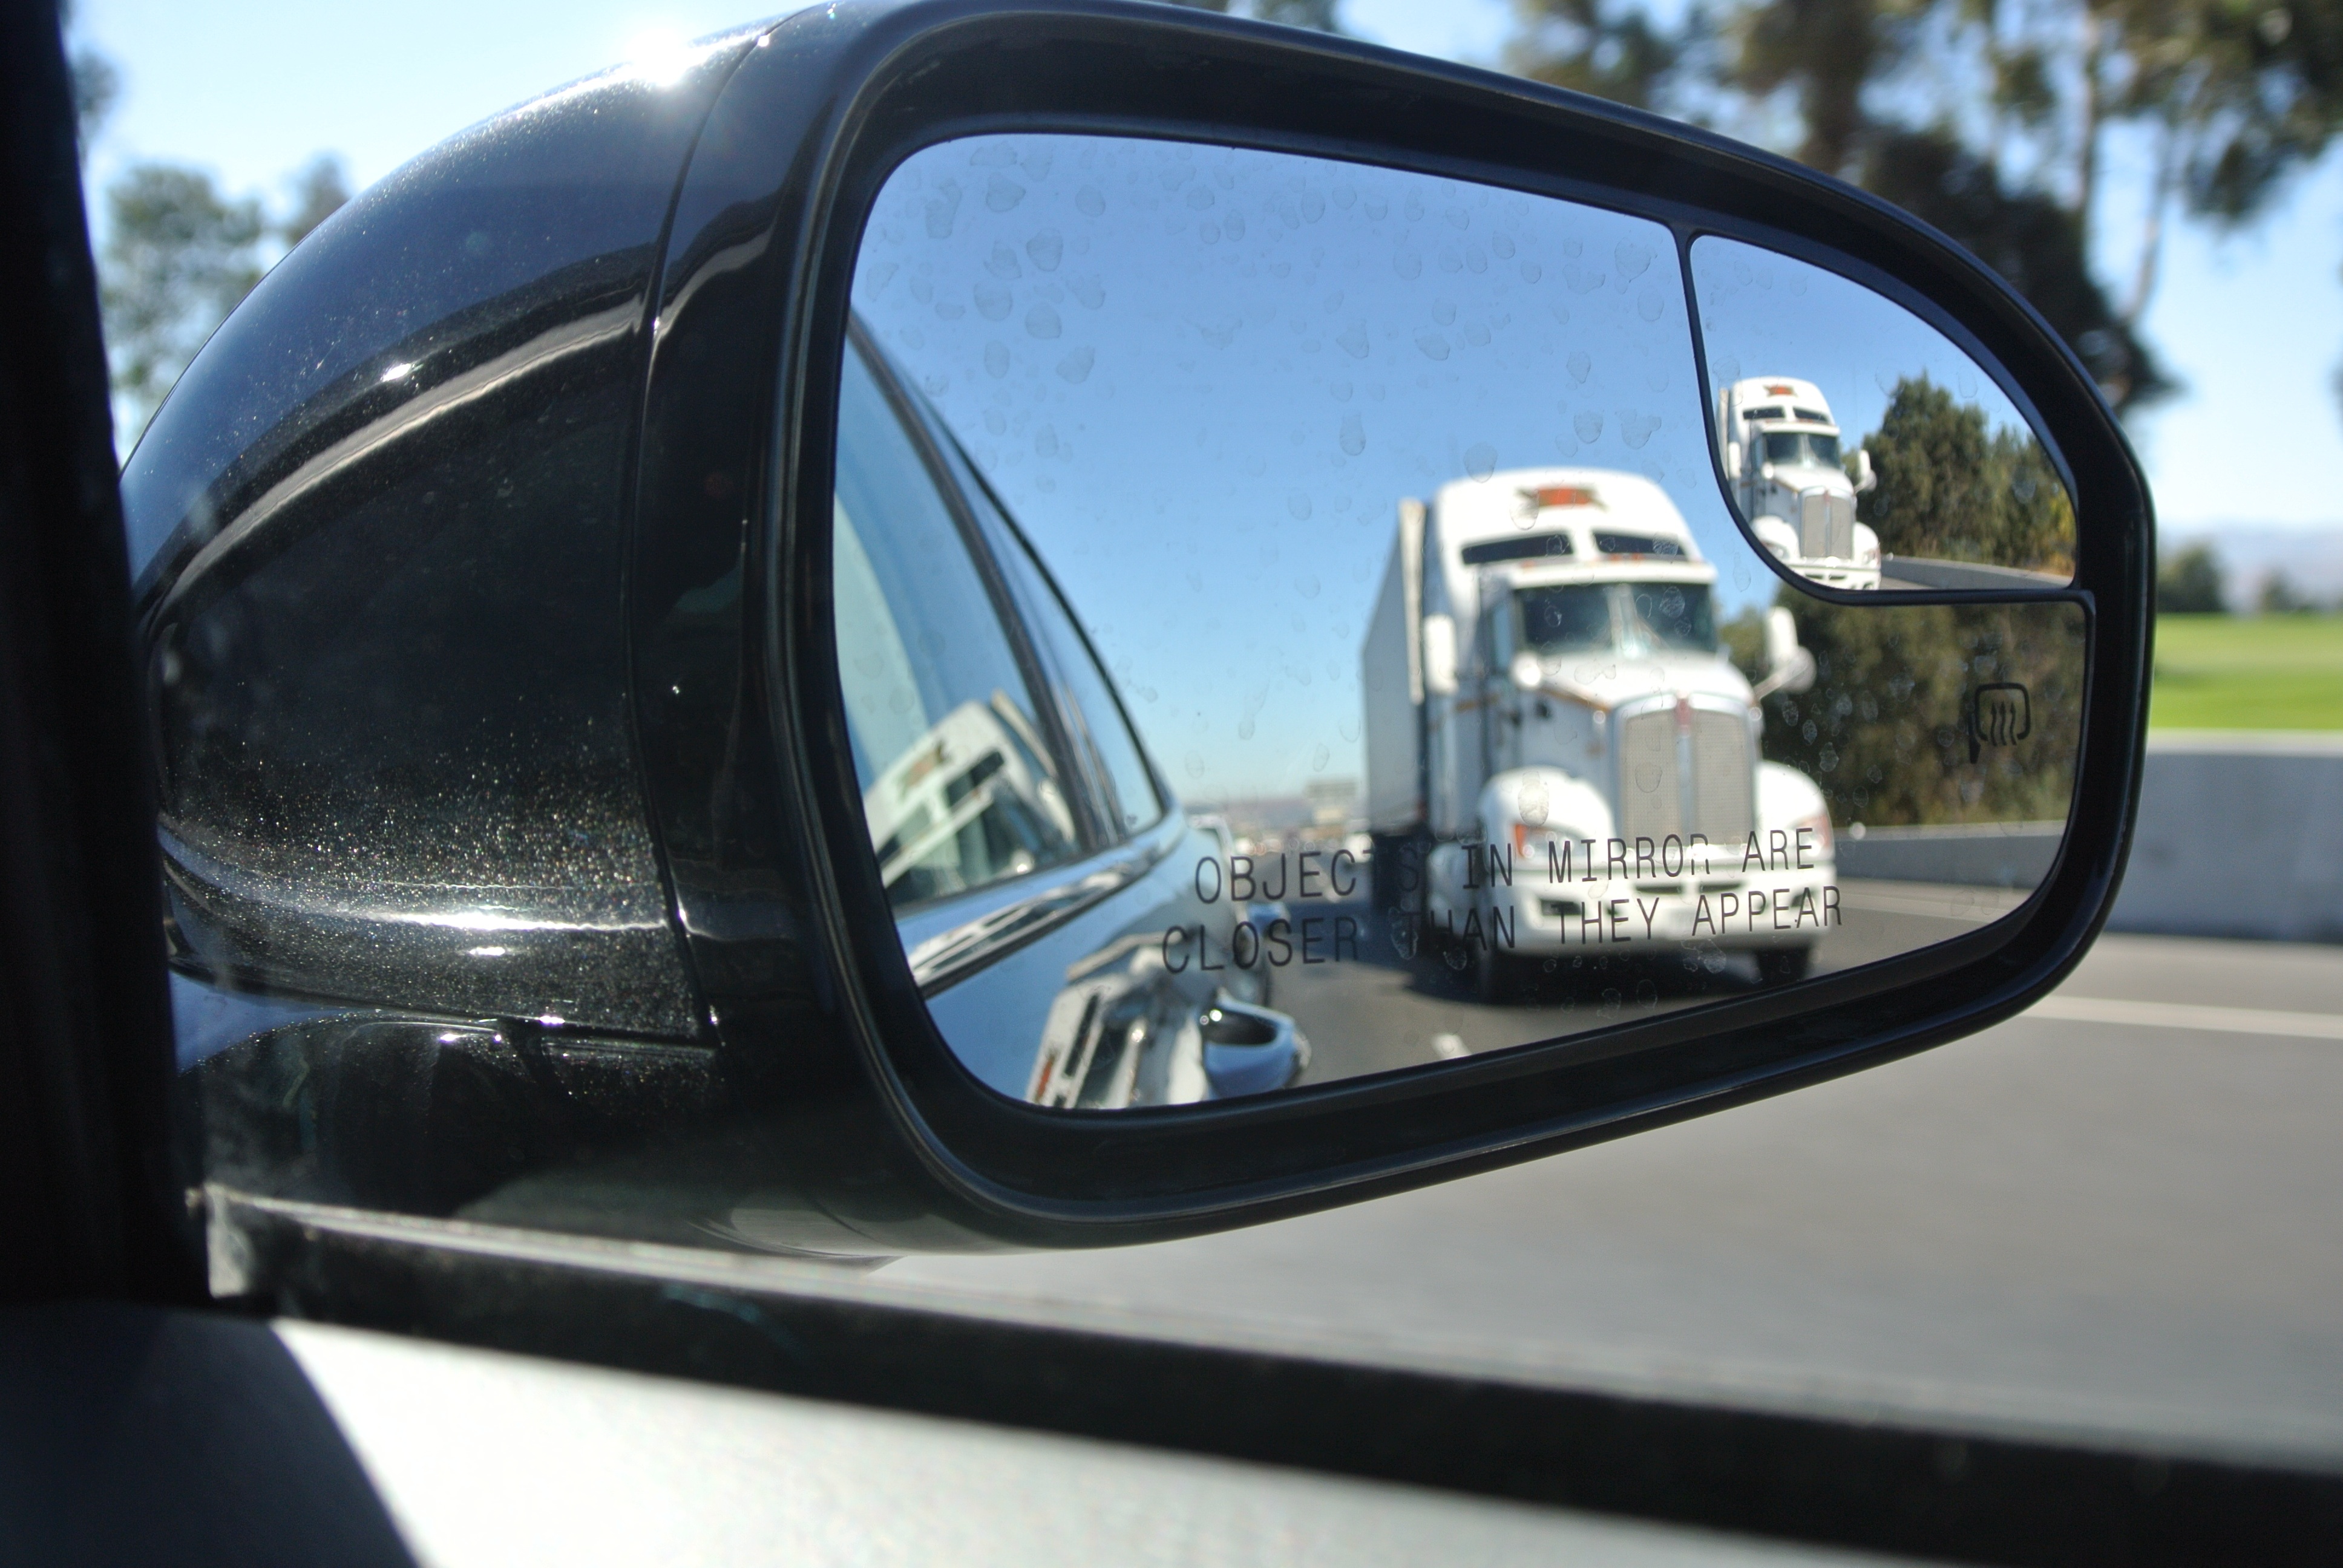
traffic, car, wheel, window, glass, highway, driving, freeway, transport, truck, vehicle, sports car, rear view mirror, rear view, mirror, looking back, motorway, closer, city car, land vehicle, automobile make, automotive exterior, automotive design, luxury vehicle